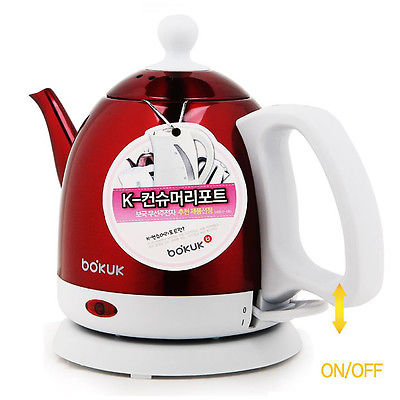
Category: kettle